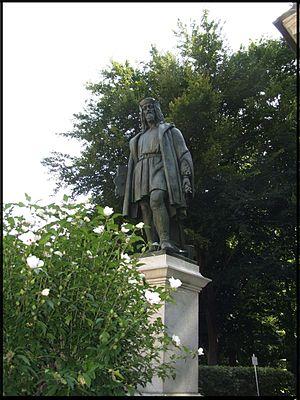
Gaudenzio Ferrari, dit le Milanais est un peintre, un sculpteur et un architecte italien actif dans son Piémont natal et en Lombardie, très influencé en peinture par Léonard de Vinci et ses suivistes milanais comme Bramantino.